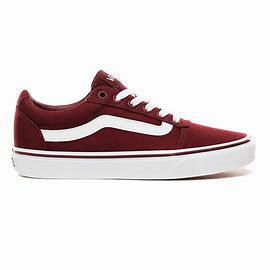
Brand: Vans
Model: Ward